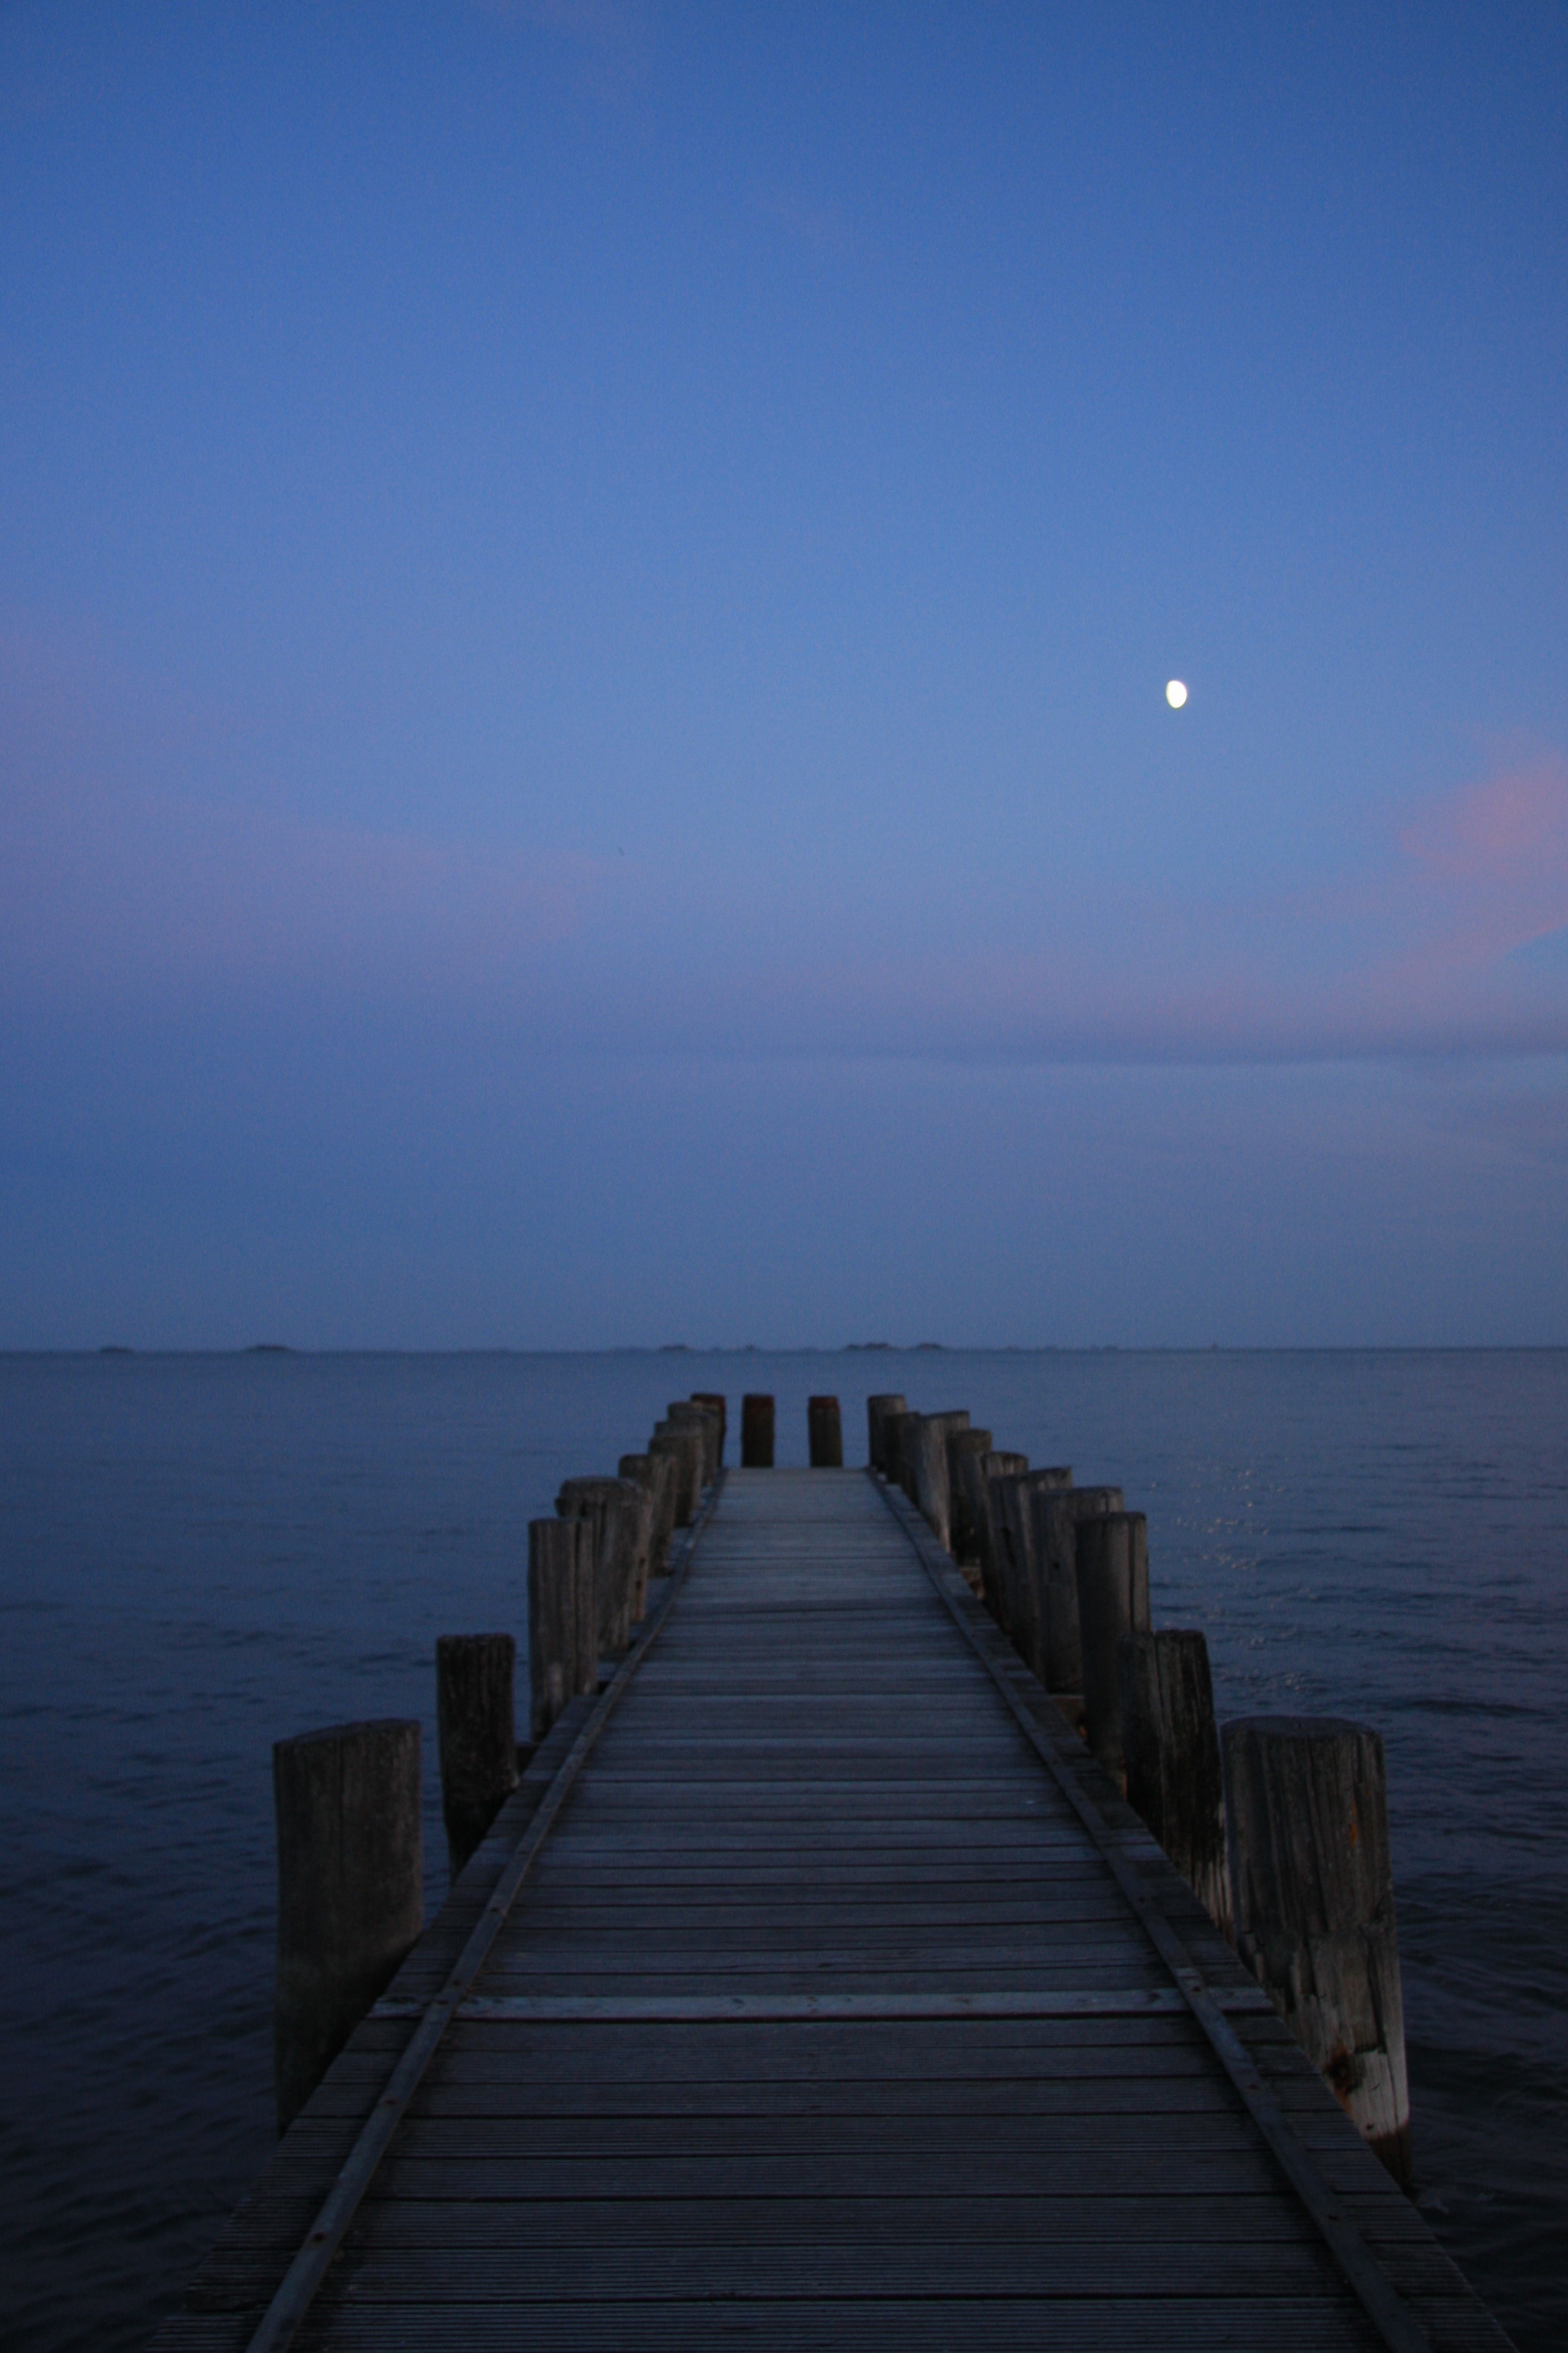
beach, sea, coast, ocean, horizon, sky, sunrise, sunset, sunlight, morning, dawn, pier, dusk, evening, tower, bay, atmospheric phenomenon